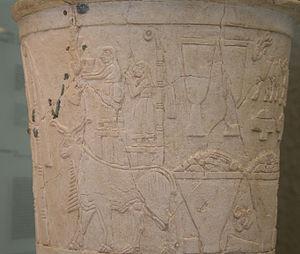
Ishtar est une déesse mésopotamienne d'origine sémitique, vénérée chez les Akkadiens, Babyloniens et Assyriens. Elle correspond à la déesse de la mythologie sumérienne Inanna avec qui elle est confondue, une même déesse se trouvant manifestement derrière ces deux noms. Elle est considérée comme symbole de la femme, une divinité astrale associée à la planète Vénus, une déesse de l'amour et de la guerre, et souvent une divinité souveraine dont l'appui est nécessaire pour régner sur un royaume.